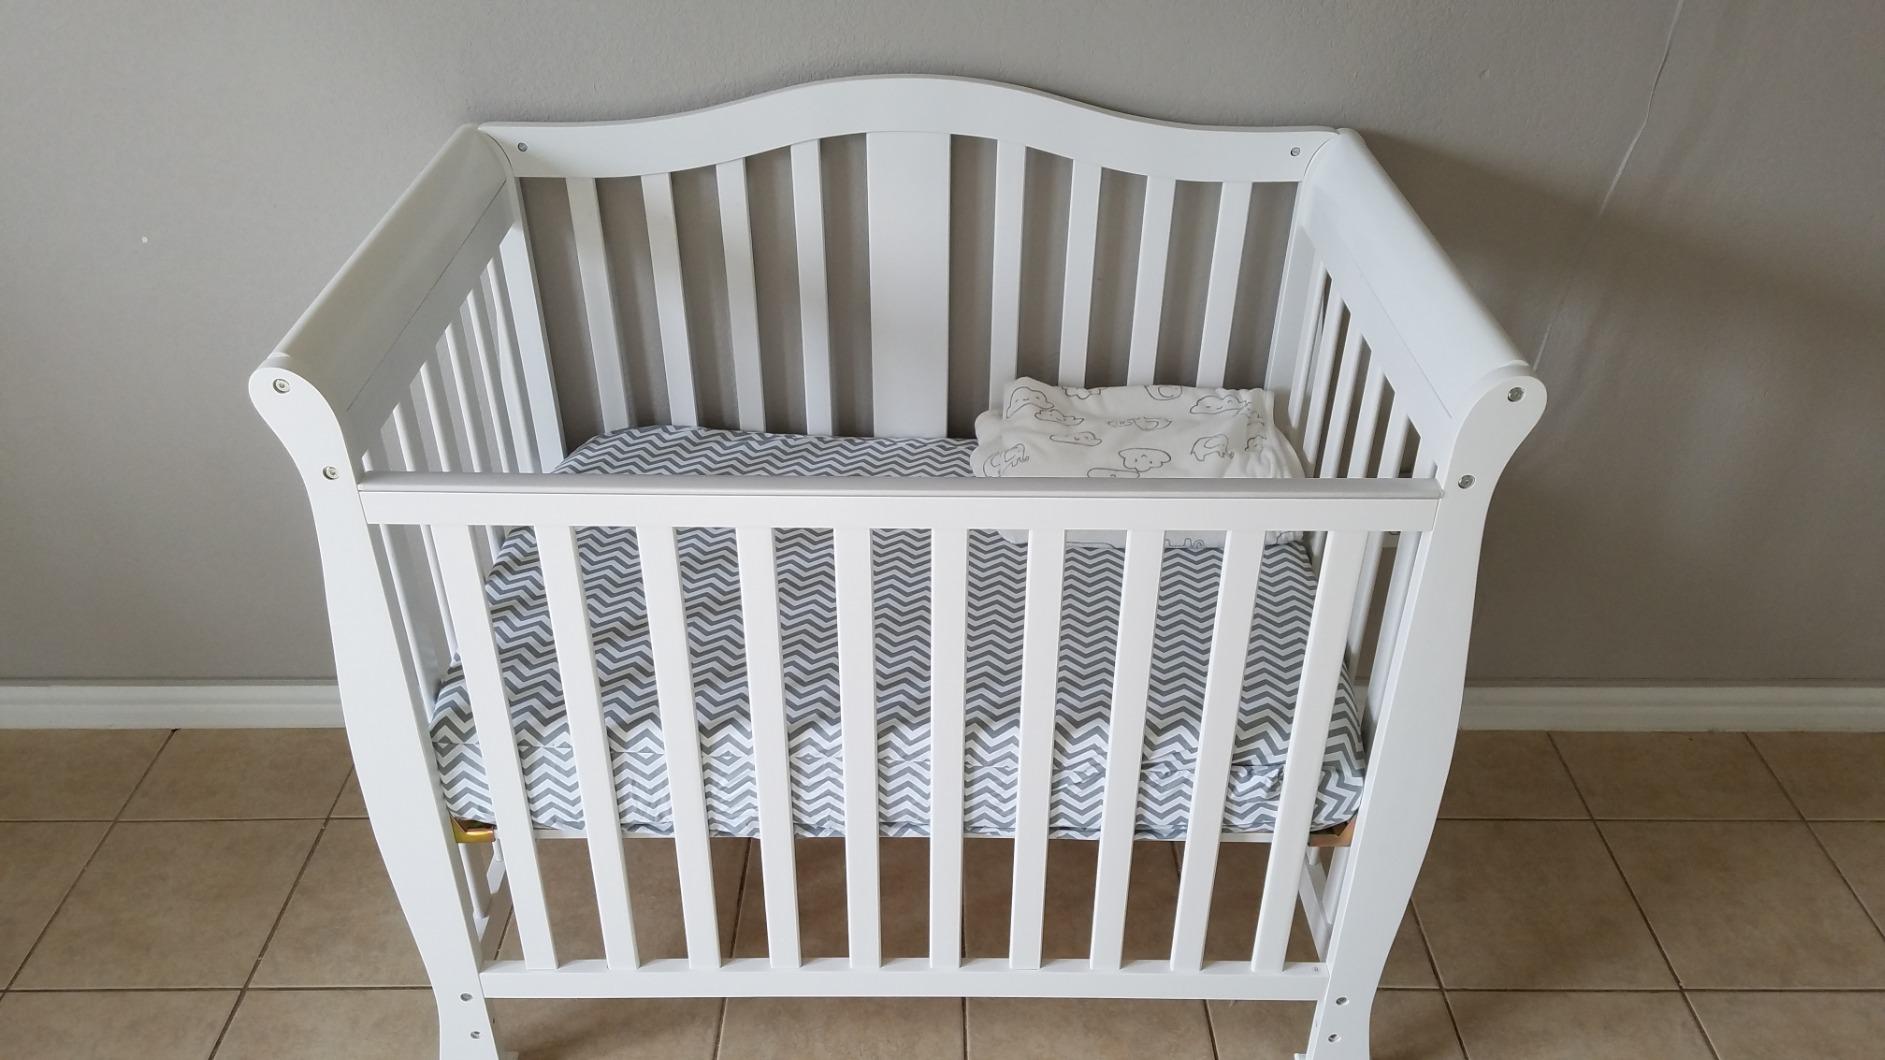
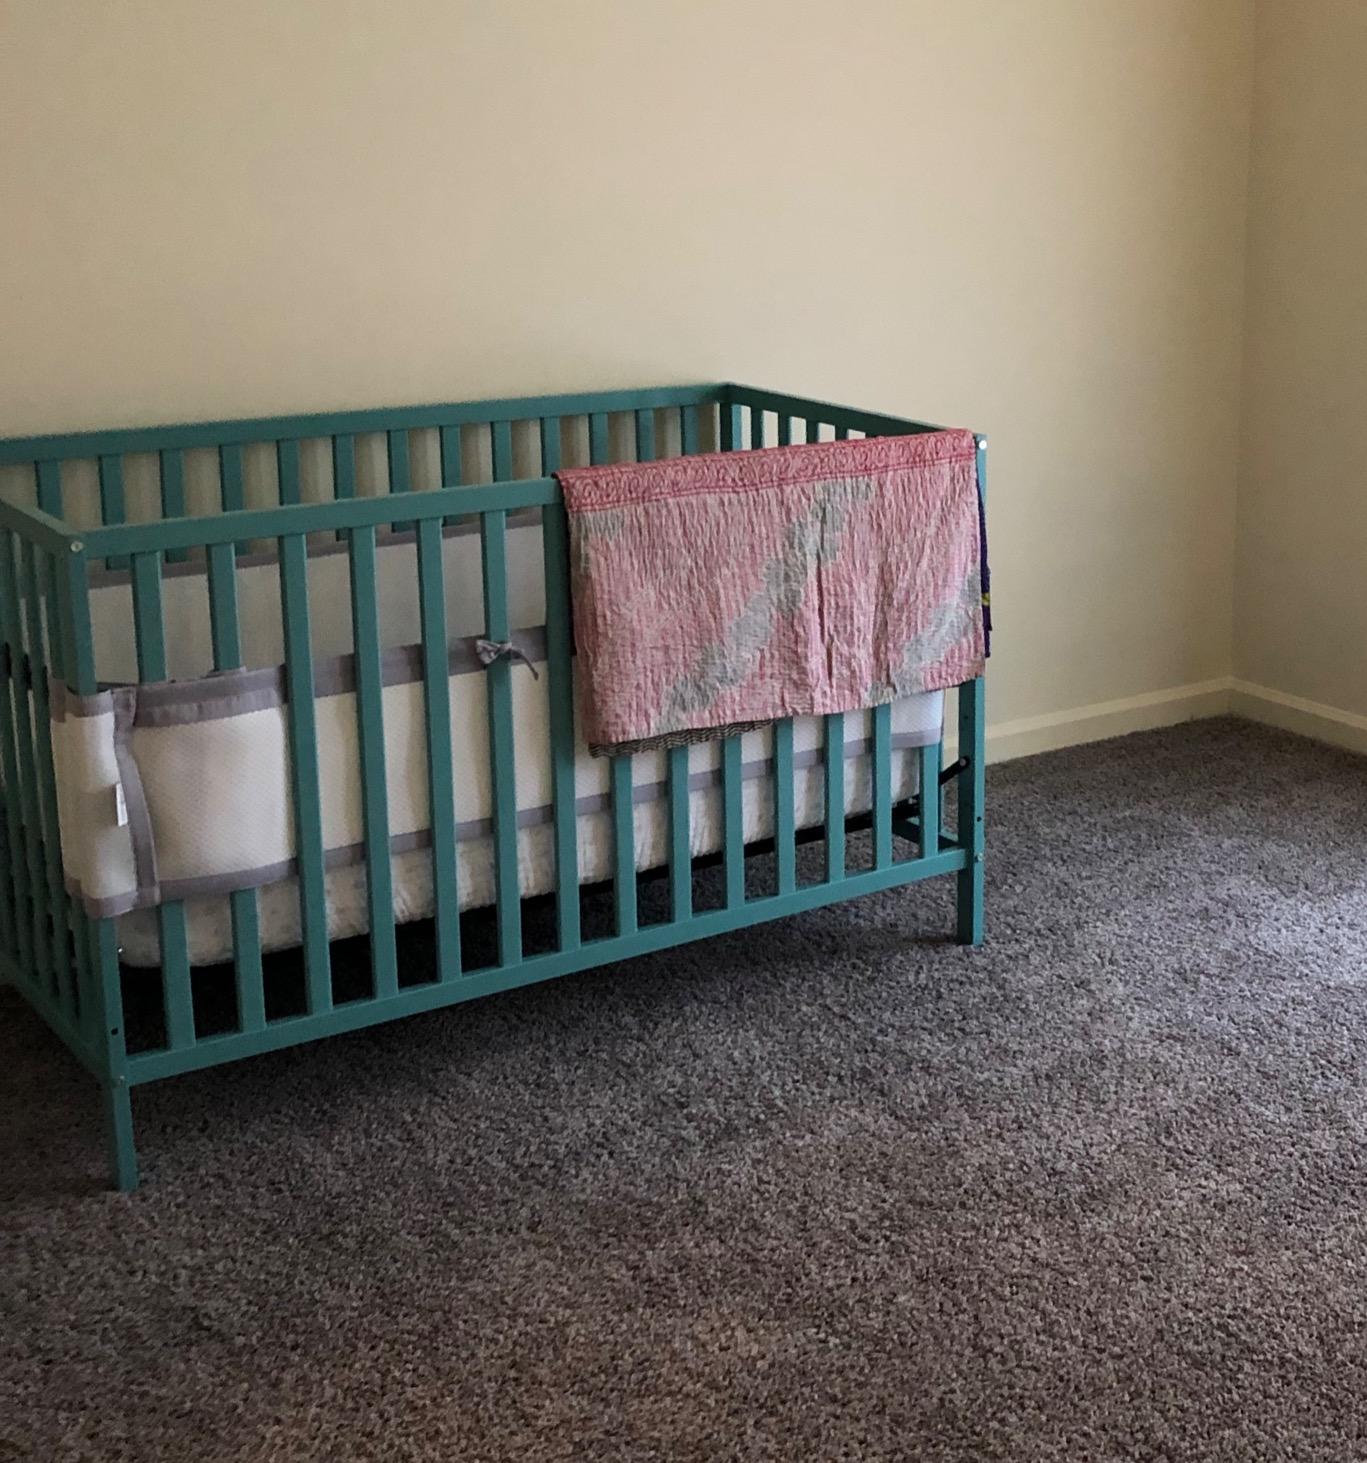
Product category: products_crib
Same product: no